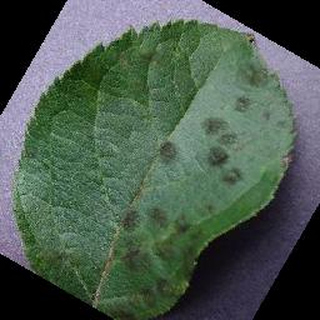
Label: apple_apple_scab